Malaise era

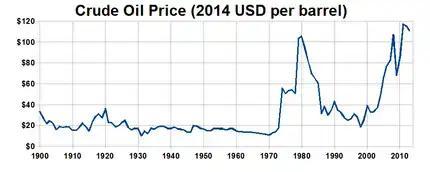
Price of crude oil in 2014 U.S. dollars from 1900 to 2014

The 1973 oil crisis caused a sudden and marked increase in the cost of oil and, by extension, gasoline. By the end of the crisis, in March 1974, the price of oil had nearly quadrupled, from U.S. $3 per barrel ($ in dollars) to nearly $12 globally ($ in dollars); U.S. prices were significantly higher. The result was a sudden switch in consumer taste from traditional domestic automobiles with high gas-consumption rates to more efficient compact cars.